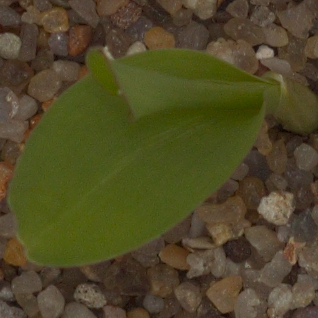
Label: maize